Keith Bogans

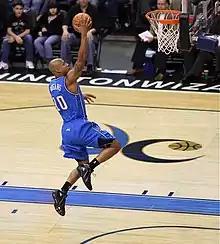
Bogans with the Magic, March 2008

Bogans was chosen in the second round with the 43rd pick in the 2003 NBA draft by the Milwaukee Bucks, but was traded to the Orlando Magic on draft day. Bogans started in half of the games he played in his rookie season, averaging 6.8 points, 4.3 rebounds and 2.9 assists per game.